Ames Department Stores

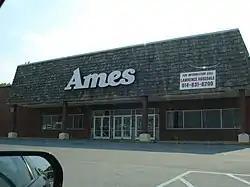
A vacant Ames in Lowville, New York.

Ames began in 1958 when three Connecticut brothers, Milton, Irving, and Herbert Gilman, joined with their partner Philip Feltman, opened their first store in the Ames Worsted Textile Co. mill in Southbridge. The Gilmans and Feltman simply used the old sign of the textile mill for the new business. In 1971, this store was replaced with a modern store in Sturbridge, Massachusetts. A second store opened in October 1959 in St. Johnsbury, Vermont.